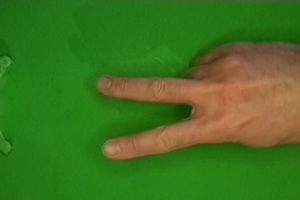
Label: scissors